820 Fifth Avenue

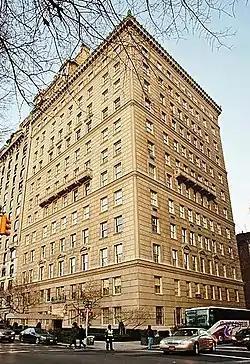
Building exterior

820 Fifth Avenue is a luxury cooperative located at the northeast corner of Fifth Avenue and East 63rd Street on the Upper East Side of Manhattan, New York City, United States.